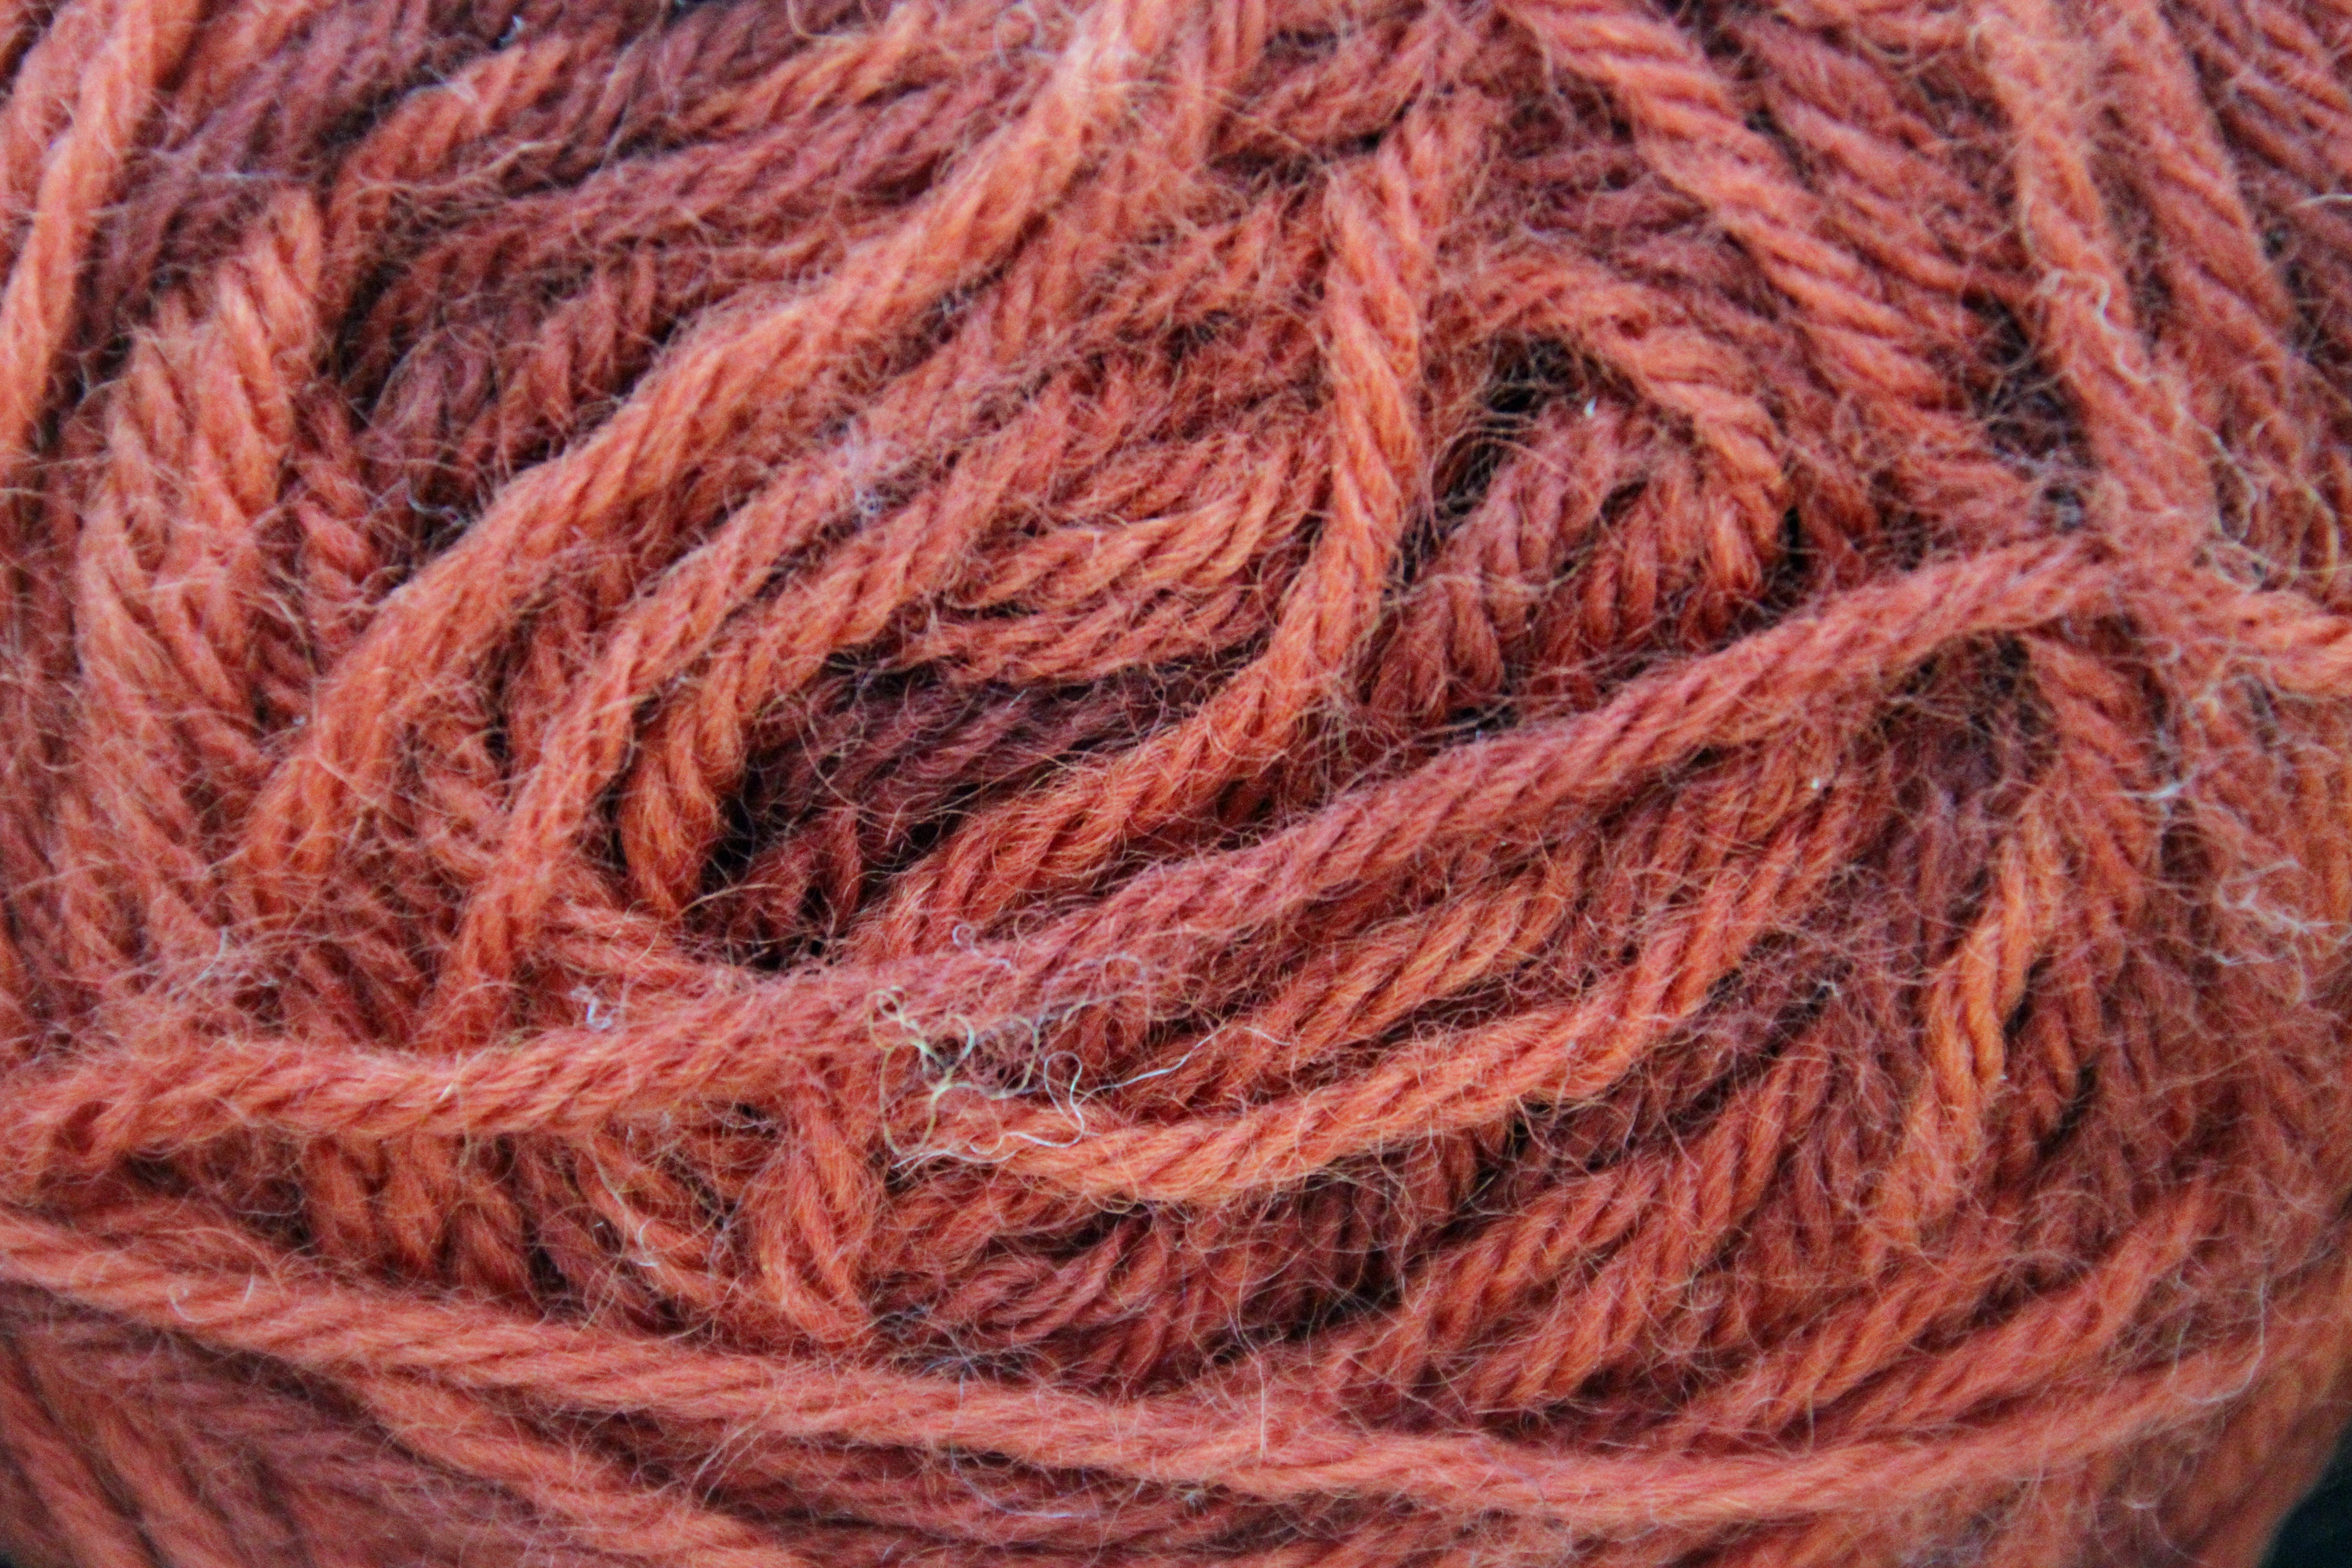
warm, red, color, wool, material, thread, woolen, textile, art